Milena Nikolova

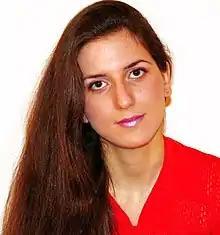

Milena Nikolova attended the High school of foreign languages in her hometown Sliven where she studied the English and German languages. In 2003 she entered the University of National and World Economy in Sofia and in 2008 she obtained a bachelor's degree in International economic affairs. In the same year she applied for a Master's course in New Bulgarian University, also in Sofia. There, in 2009 she obtained a master's degree in "International Business". In the same year she also got post-graduate diplomas in Physiotherapy and in Spa-Therapy from the National Sports Academy "Vassil Levski" in Sofia.